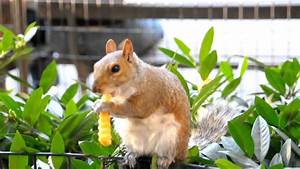
Label: scoiattolo